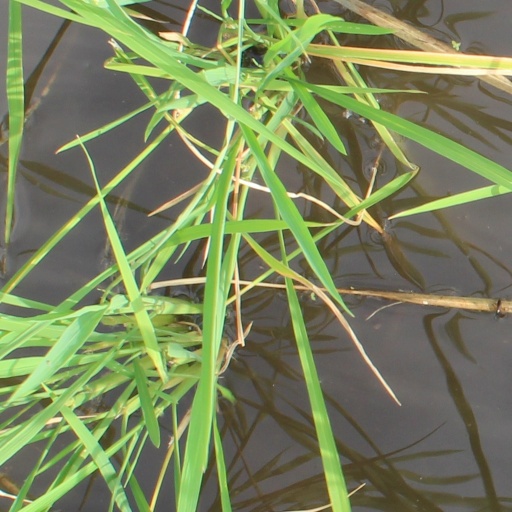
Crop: rice